75th Guards Rifle Division

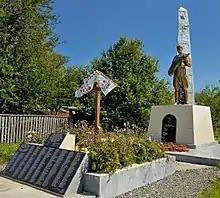
One of the four mass graves of soldiers who died in the liberation of the village of Yasnogorodka in 1943

During July 1943, as part of the army's 17th Guards Rifle Corps alongside the 70th Guards Rifle Division, the division fought in the Battle of Kursk. Facing one of the main German thrusts in the area of the Ponyri 2 sovkhoz, the 75th Guards helped repulse the attack, positioned in the second defensive belt. On 6 July, the second day of the battle, the 70th and 75th Guards, supported by the 9th and 16th Tank Corps, attacked the 2nd Panzer Division, positioned between Bobrik and Saborovka, from its start line. In fierce fighting, the 2nd Panzer managed to slightly expand its bridgehead over the Svapa River. At Ponyri, the 75th Guards' 84th Separate Guards Anti-Tank Battalion was attacked by Tiger tanks, but managed to claim five Panzer IVs with its 45 mm anti-tank guns. At 19:30, German tanks and infantry attacked into the division's flank and rear west of Snova after pushing the 6th Guards Rifle Division back. The 75th Guards speedily regrouped and repulsed the German attack, destroying up to 30 tanks according to Soviet reports. On 7 July the German attacks at Ponyri 2 continued, with an attack by thirty tanks and infantry from the 9th Panzer Division achieving a limited advance against the 75th Guards by 17:00. During the day the infantry from the division supported tanks and anti-tank guns in inflicting heavy losses on the attacking German tanks. On the afternoon of 10 July, after the German troops retreated to their original positions, the 75th Guards participated in a general counterattack in the sector. Regrouping and exploiting the breakthrough, the division went on the offensive during Operation Kutuzov on 15 July. For its exemplary fighting performance, the division was awarded the Order of the Red Banner on 21 July 1943. By 25 July, the 75th Guards reached the line of Glazunovka and Nizhny Tagino, overcoming stiff German resistance. 5 soldiers of the division were made Heroes of the Soviet Union (all posthumously), and 173 officers and men recognized with awards and medals.